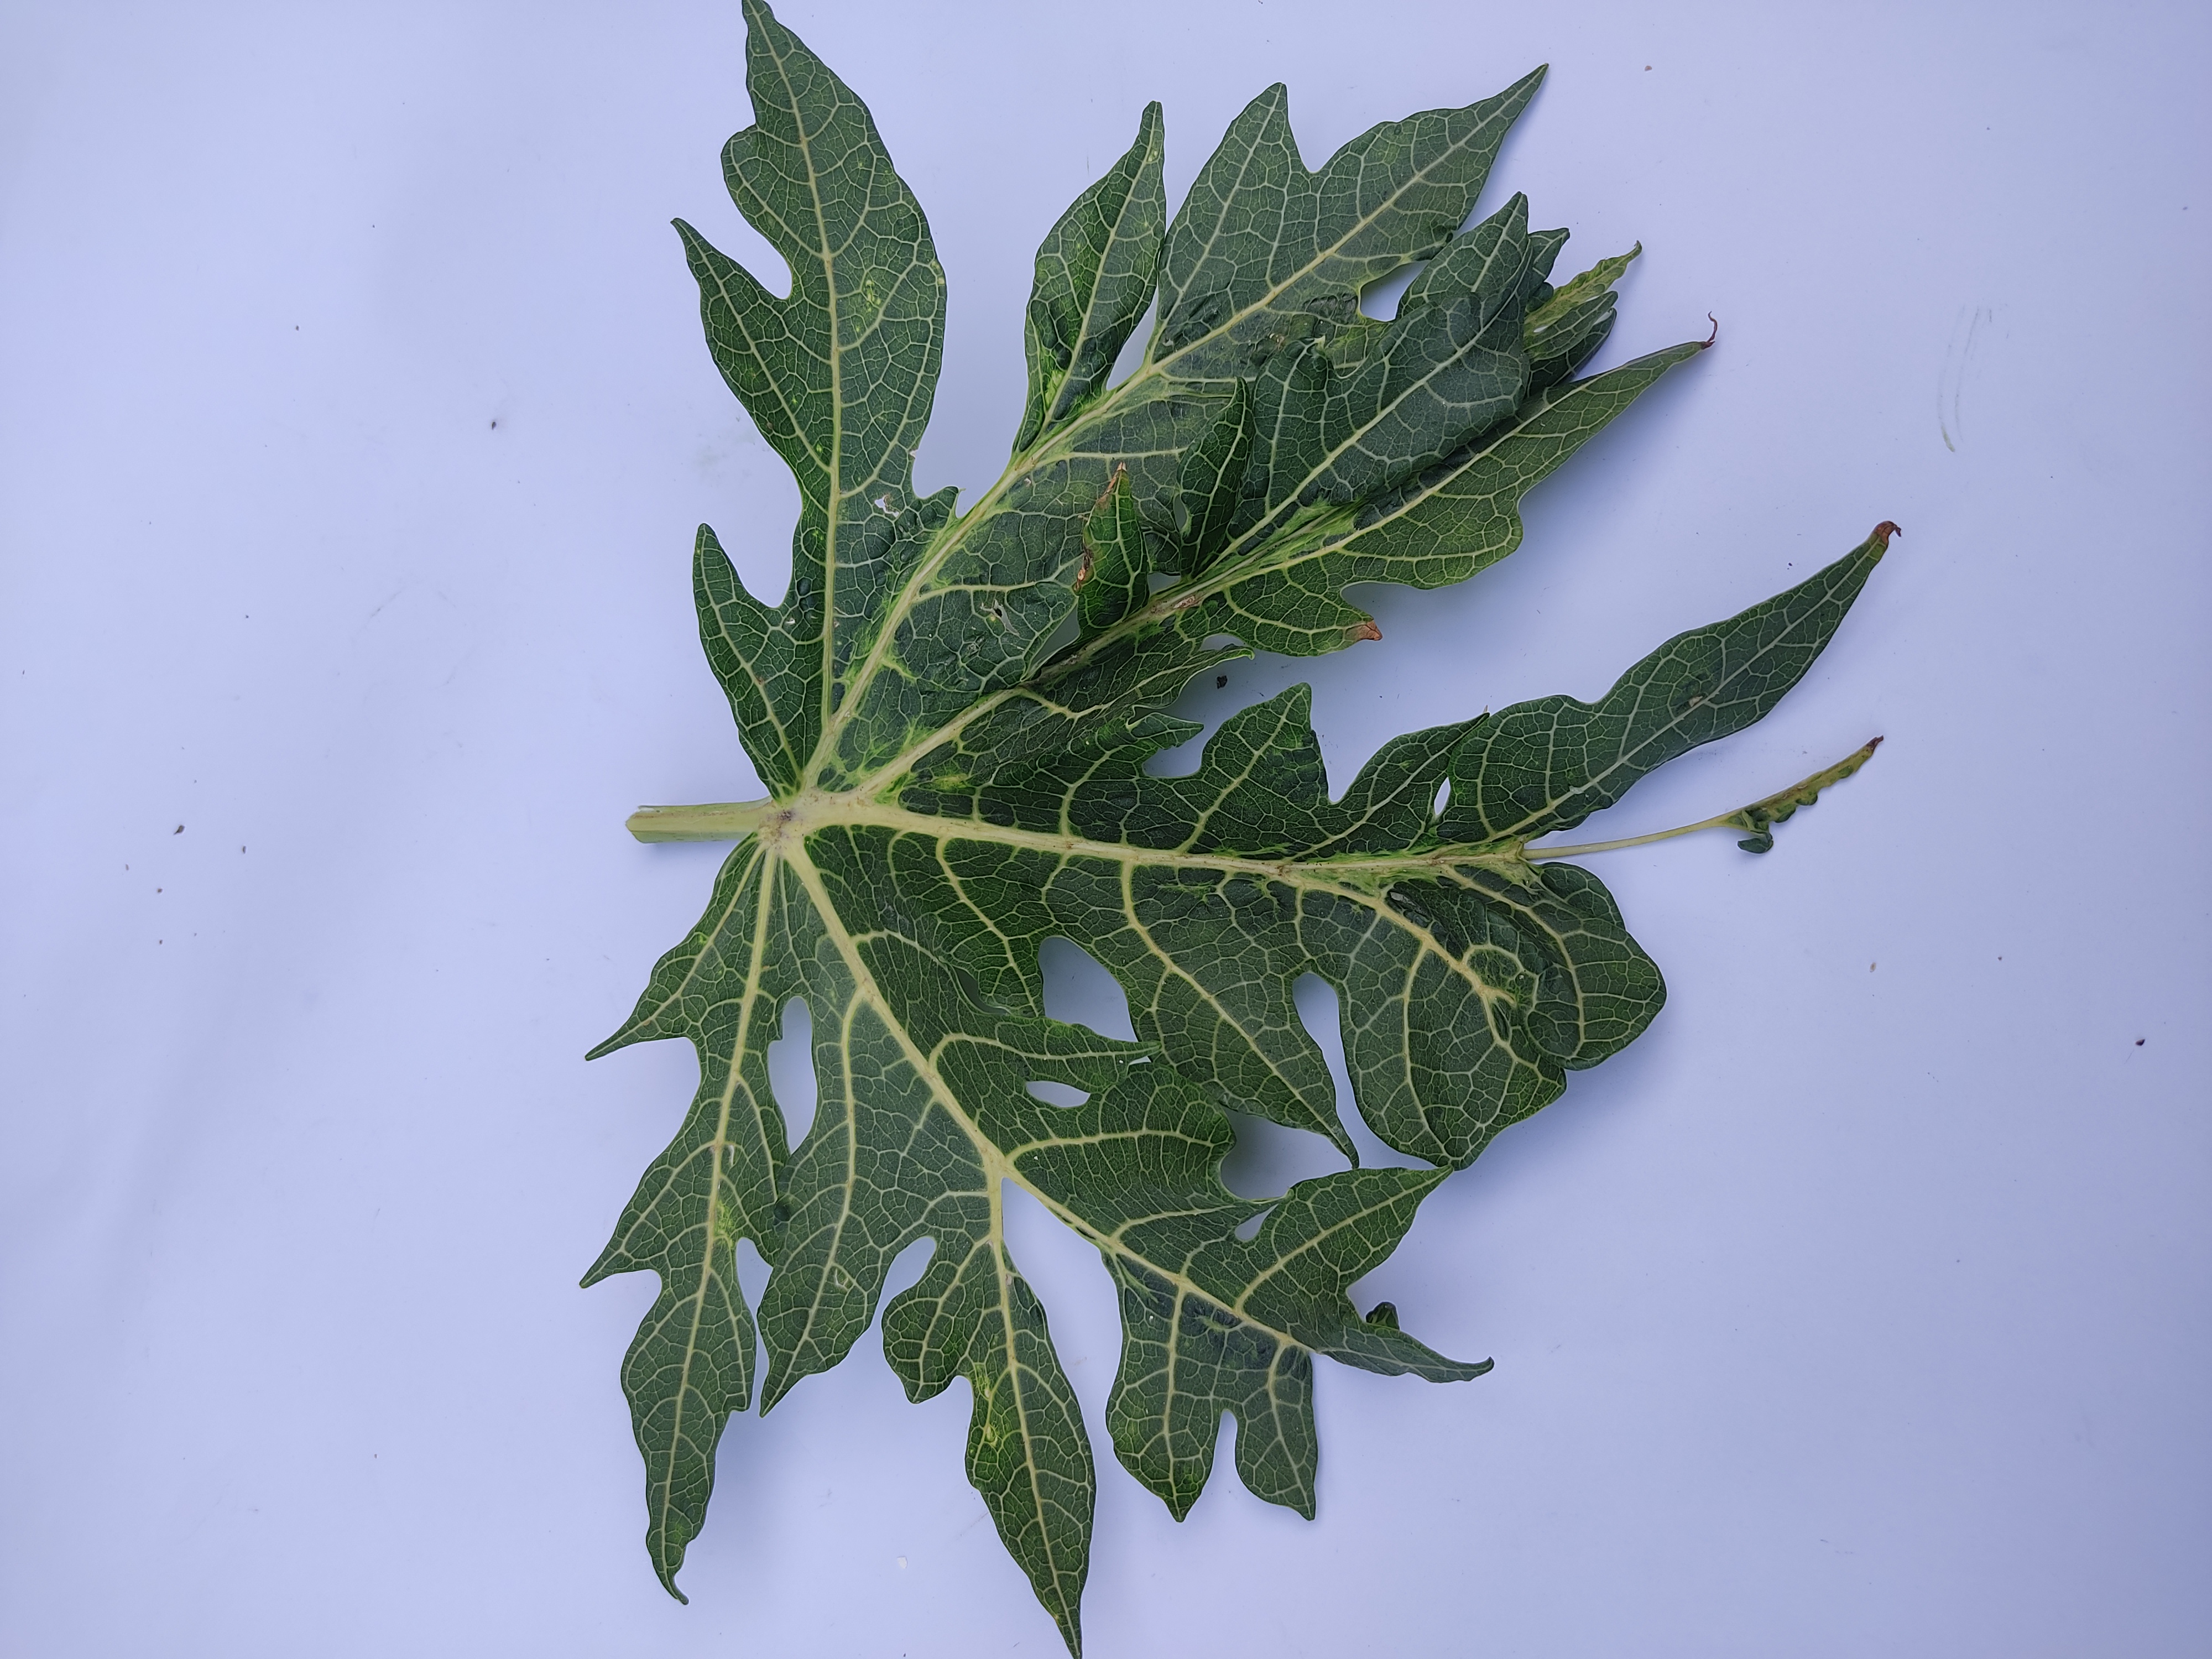
Label: Leaf Curl